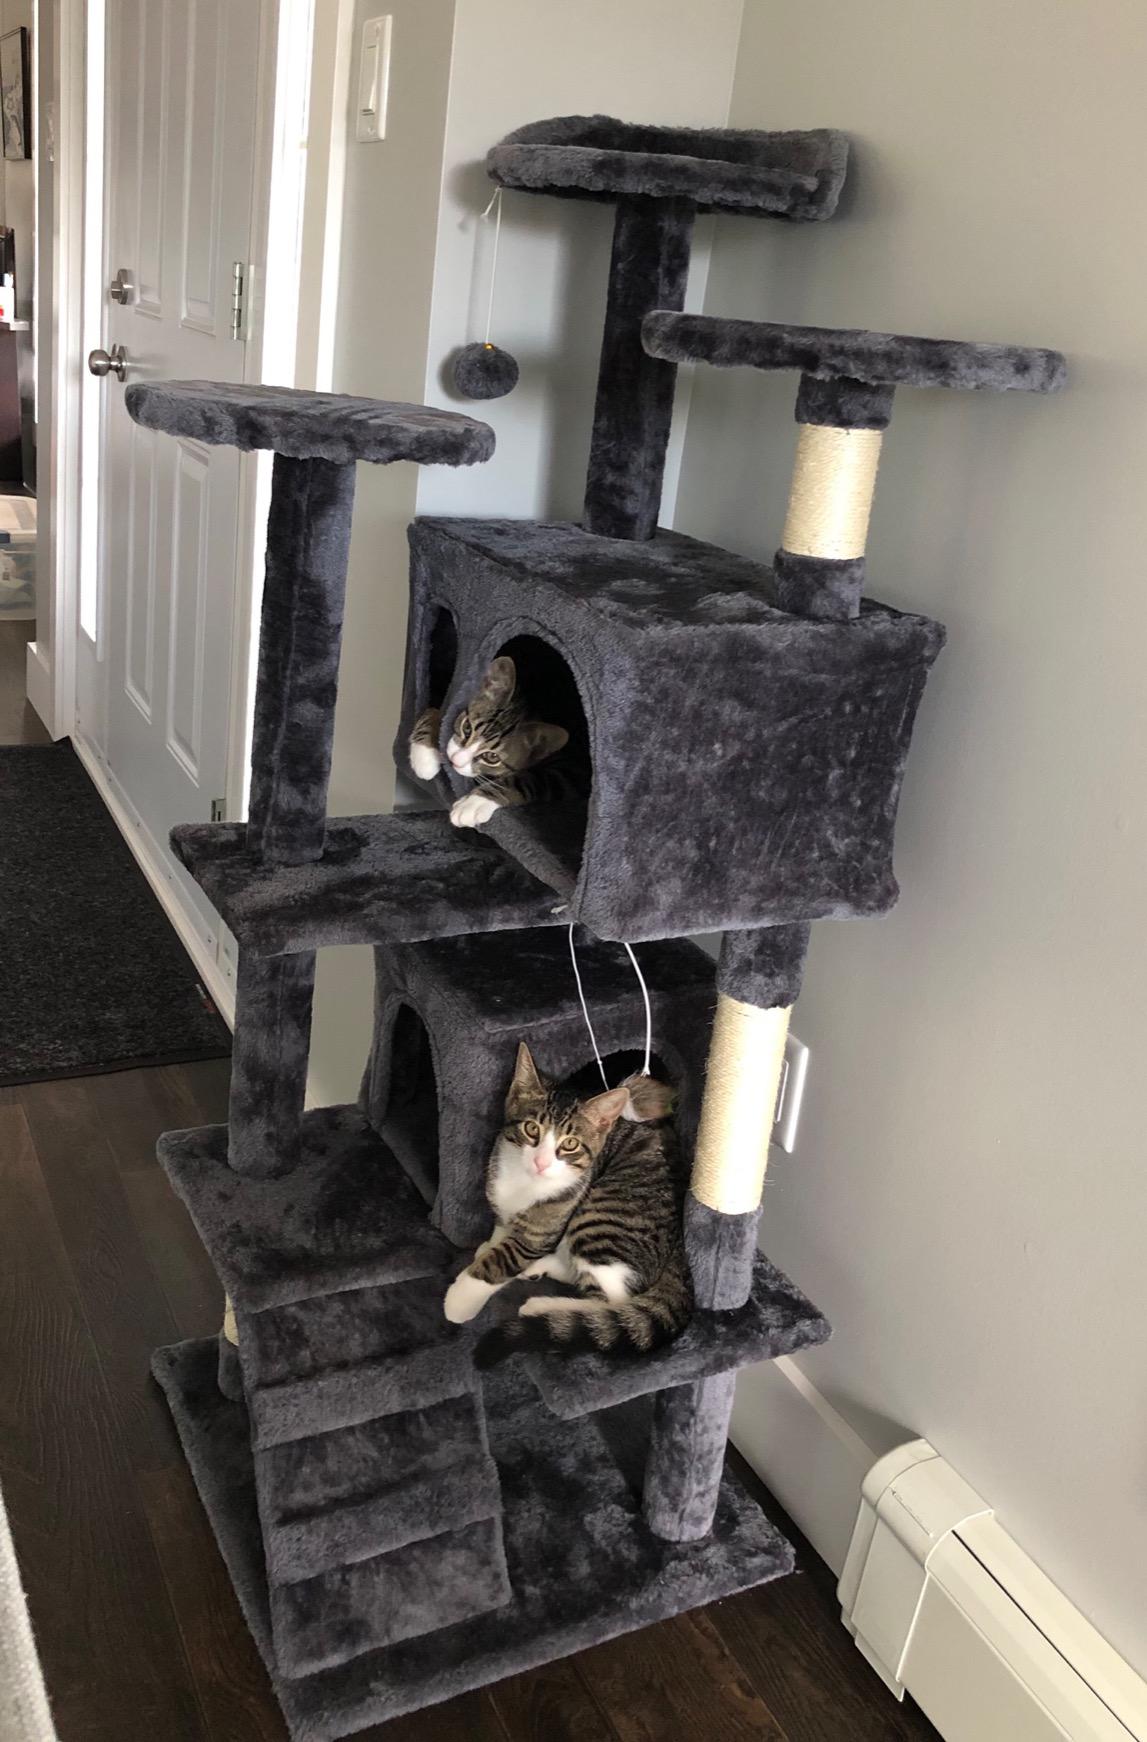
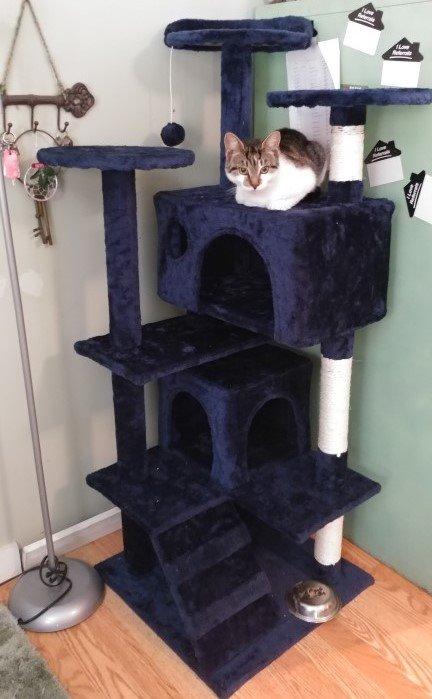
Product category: items_cat tree
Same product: no